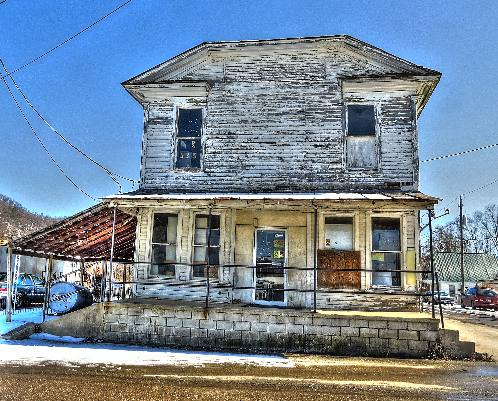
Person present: No